Salzburg (state)

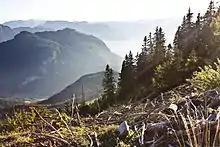
Typical Salzburg Alpine landscape near Sankt Koloman

Salzburg State covers an area of . It stretches along its main river — the Salzach – which rises in the Central Eastern Alps in the south to the Alpine foothills in the north. It is located in the north-west of Austria, close to the border with the German state of Bavaria; to the northeast lies the federal state Upper Austria; to the east the federal state Styria; to the south the federal states Carinthia and Tyrol. With 561,714 inhabitants, it is one of the country's smaller federal states in terms of population.